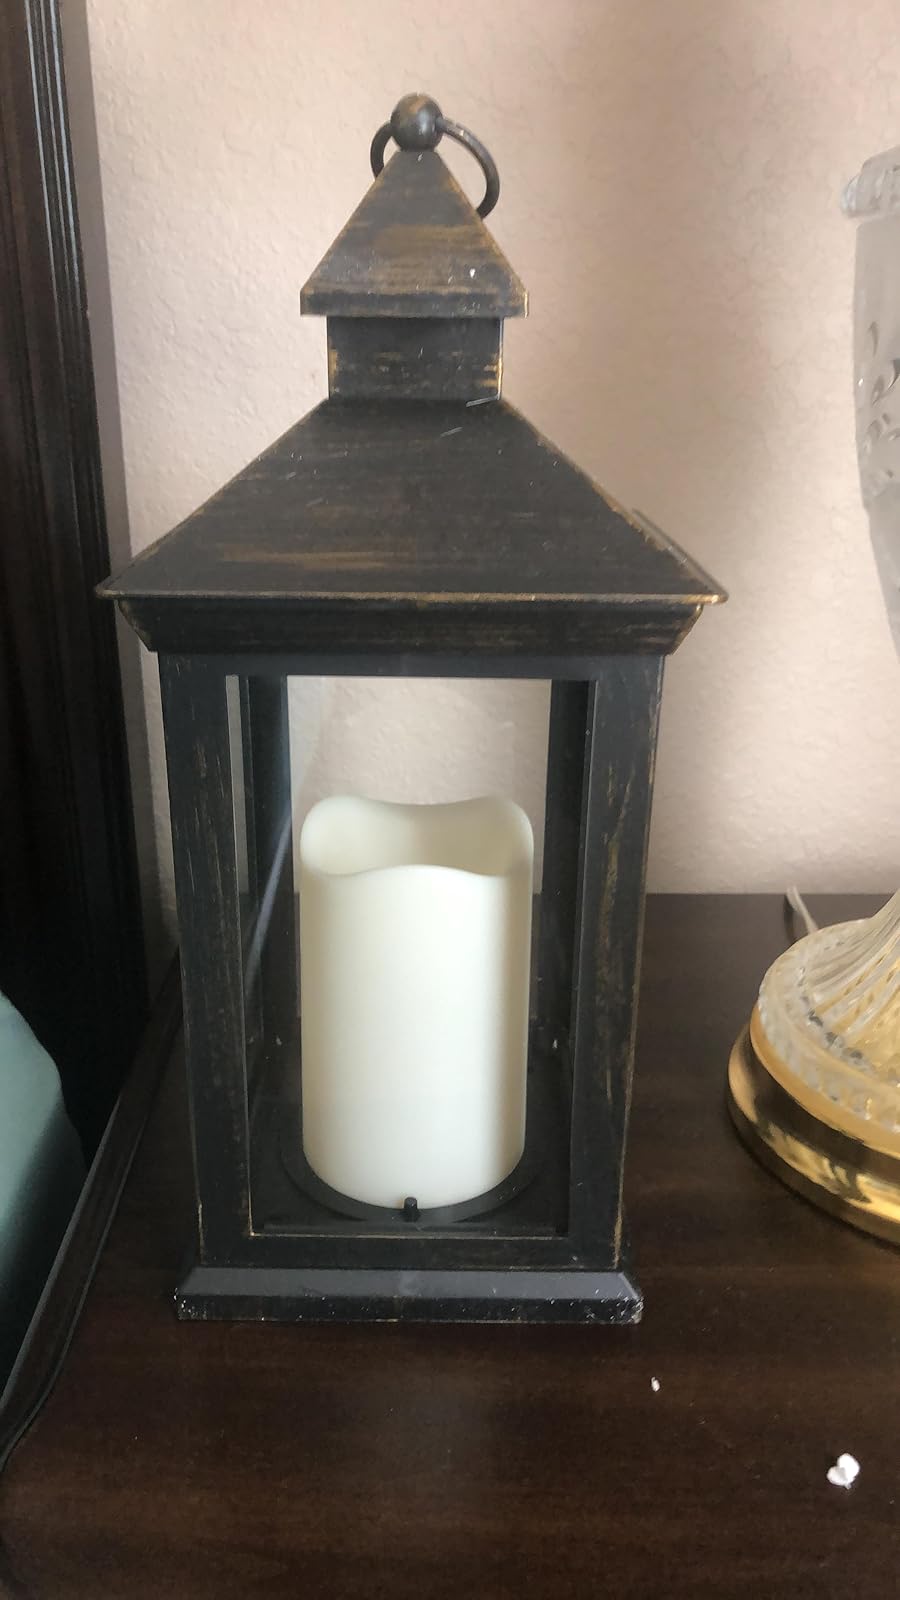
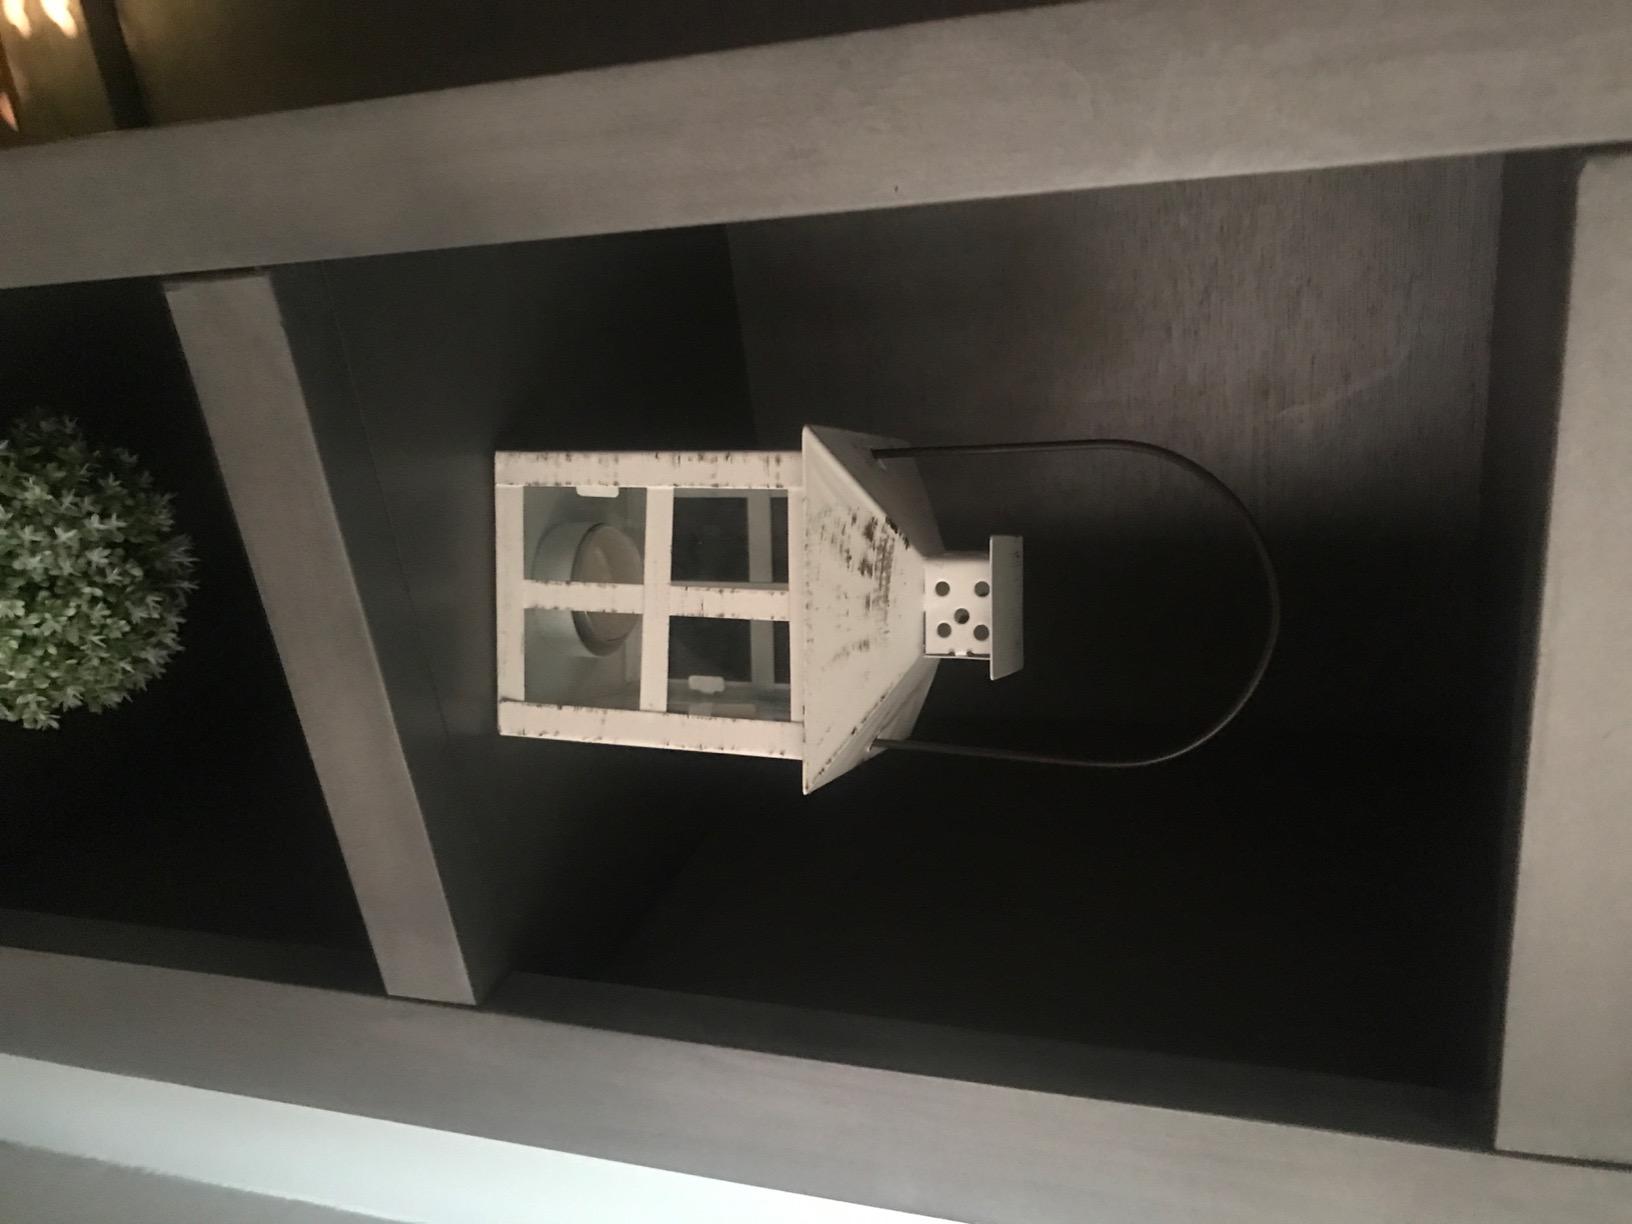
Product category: lantern
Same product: no